Fast-roping

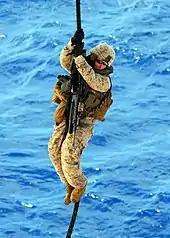
Fast-roper using his feet while descending to control his speed.

While U.S. Marine Corps fast-ropers are trained to control their speed of descent by using their legs and feet (in addition to their hands) to help prevent their gloves from becoming too hot, the British military advises against use of the feet, as boot polish or boot leather can make the rope extremely slippery and thus make the descent more dangerous for subsequent fast-roping personnel.